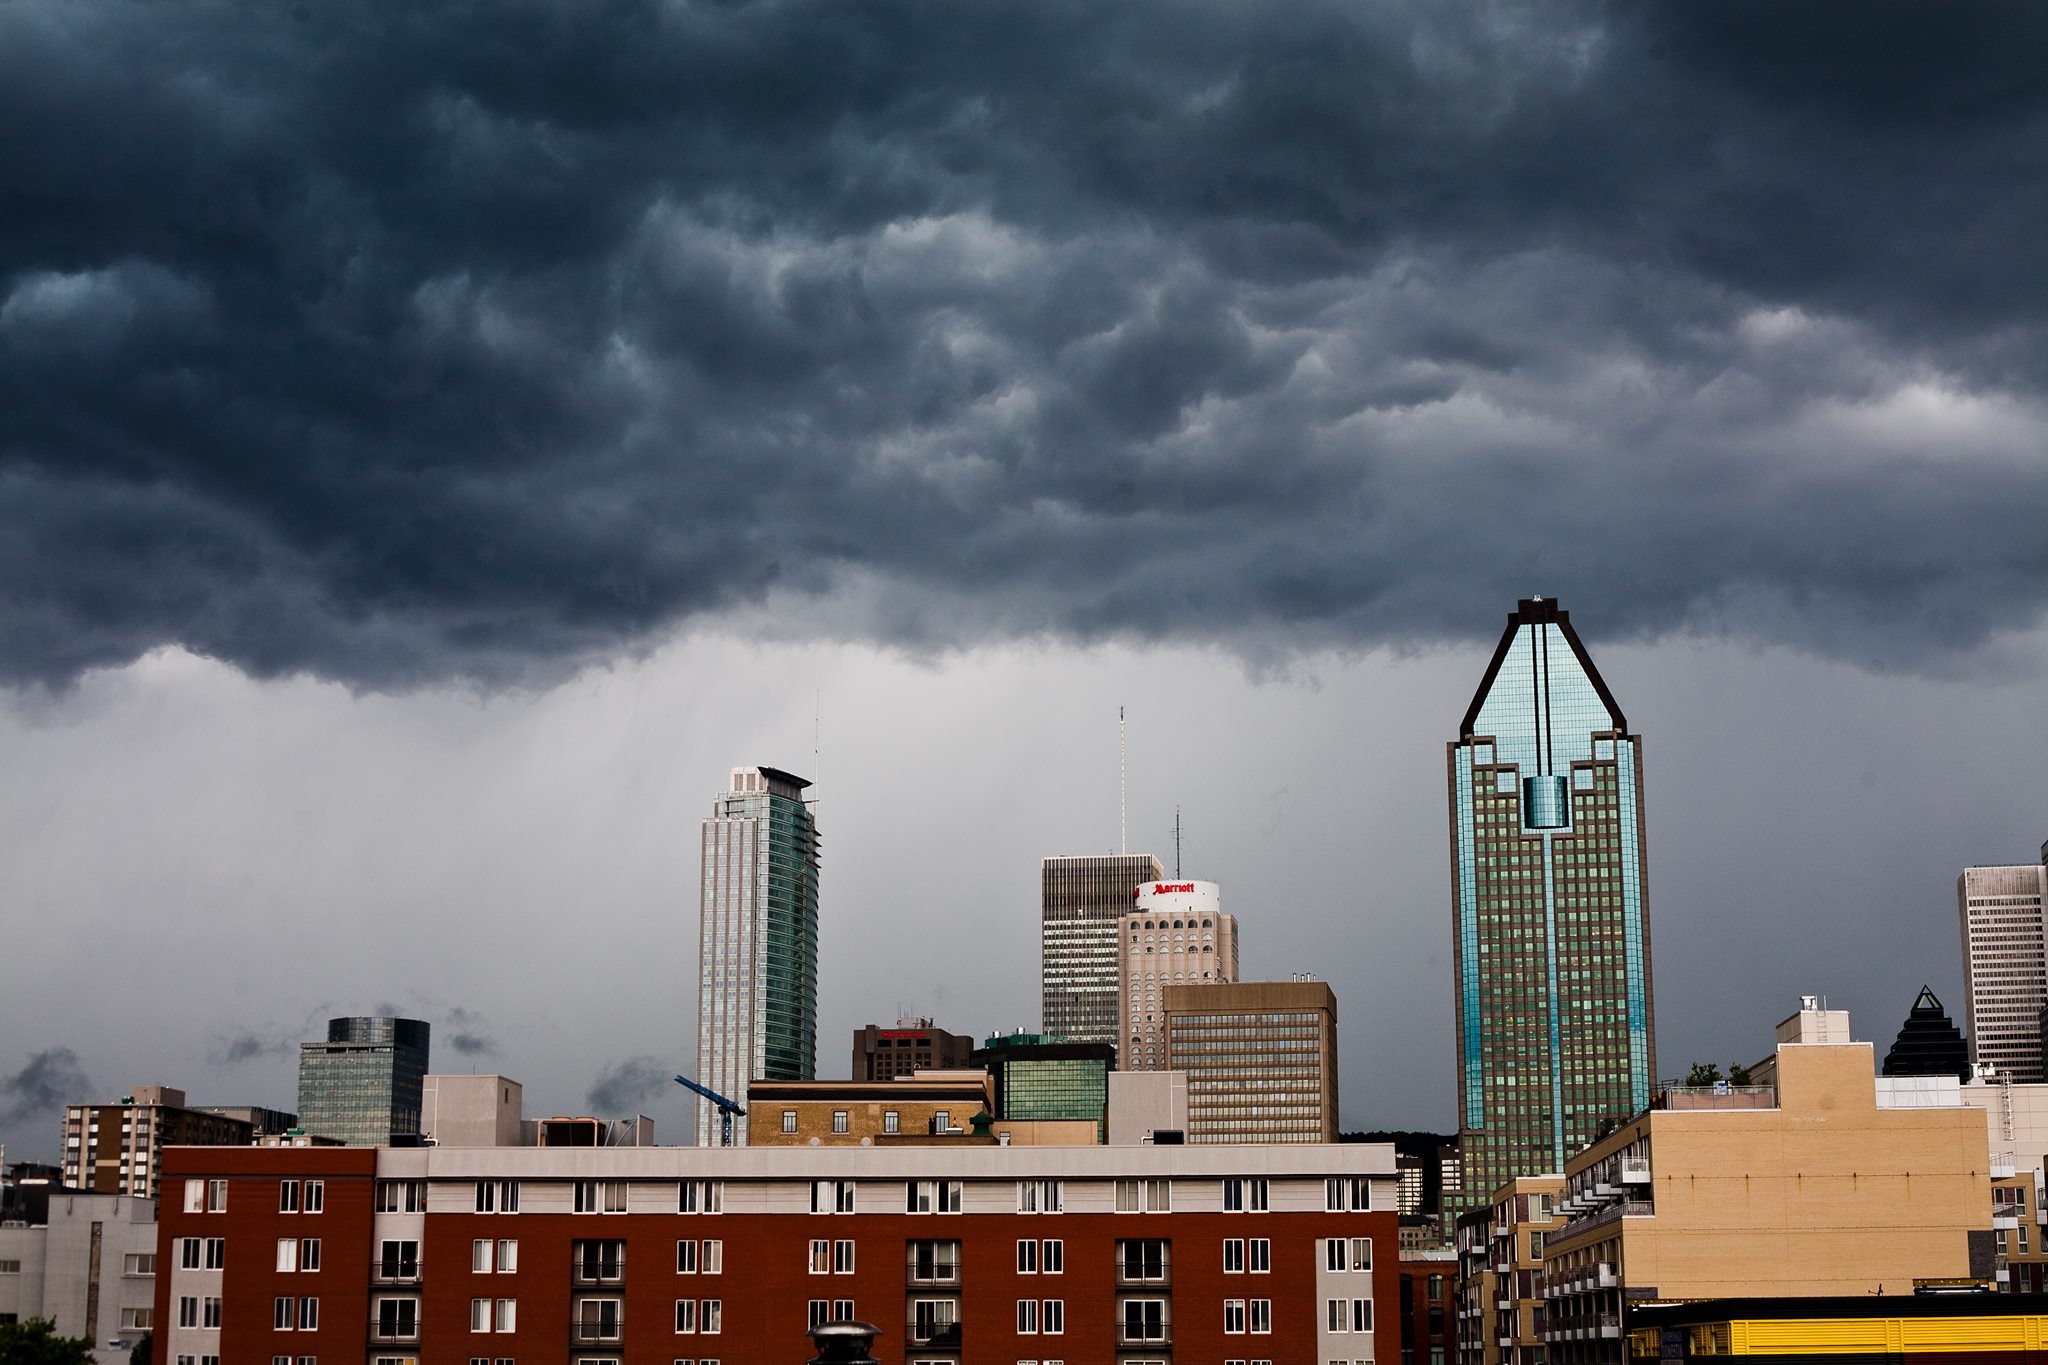
horizon, cloud, architecture, sky, skyline, building, city, atmosphere, skyscraper, urban, cityscape, downtown, daytime, evening, tower, scenic, scenery, storm, landmark, metropolitan, tower block, skyscrapers, buildings, montreal, metropolis, condominium, phenomenon, meteorological phenomenon, urban area, residential area, metropolitan area